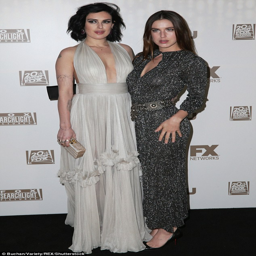
shades of grey : actors hit the after - party scene in equally show - stopping gowns on sunday night